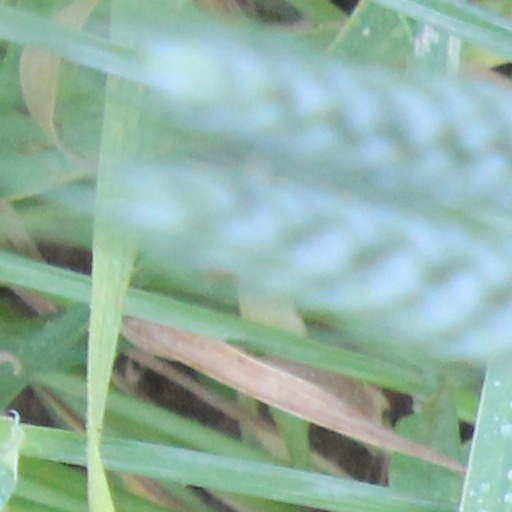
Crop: wheat